Ryszard Musielak

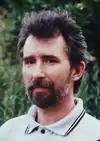
Ryszard Musielak

Ryszard Józef Musielak (born 6 September 1950, Szubin, Poland), was formerly one of the leaders of the Polish Solidarity union in Toruń. Currently one of the leaders of the local branch of Committee for the Defence of Democracy.